Mercedes-Benz C-Class (W202)

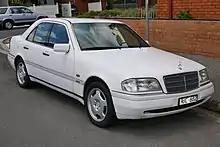
Mercedes-Benz C 220 Elegance (Australia, pre-facelift)

The C-Class debuted with a complete lineup of multi-valve engines. The family of four-cylinder petrol units, called M111, debuted in the C 180 (1.8 L), C 200 (2.0 L, and C 220 (2.2 L, , the only four-cylinder of the range sold in the U.S.). In 1997 the C 220 was replaced by the C 230, enlarged to 2.3 L displacement but with the same output, although with torque increased to . The C 280 was the high-end model of the class, with a four-valve-per-cylinder straight-six engine, capable of reaching .